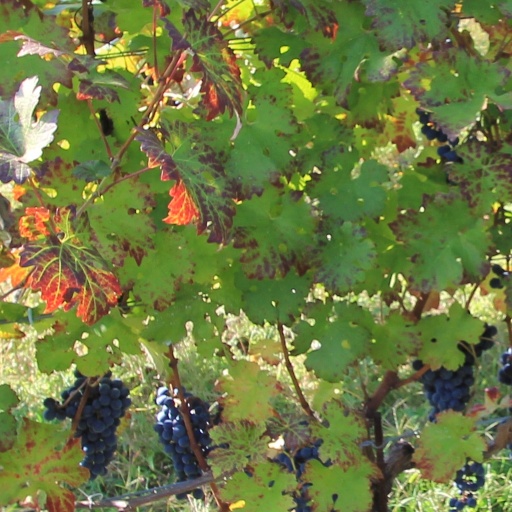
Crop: grape